Taiwan Railway DL2500

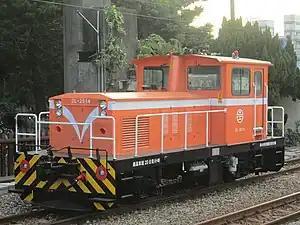
TRA DL-2514 at Chenggong Station in 2017

The DL2500 is a 25-ton diesel shunting locomotive used by the Taiwan Railways Administration, purchased in four batches between 2016 and 2018, for a total of 24 units